List of the prehistoric life of Maine

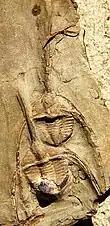
Fossils of the Ordovician-Silurian trilobite "Ampyx".

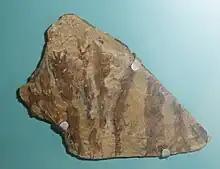
Fossilized foliage from the Early-Late Devonian club moss relative "Drepanophycus"

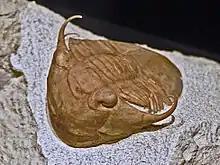
Fossil of the Middle Ordovician trilobite "Illaenus"

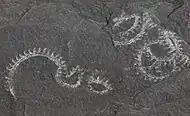
Fossils of the Early Devonian graptolite "Monograptus"

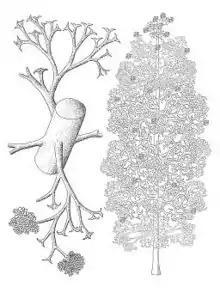
Life restoration of "Pertica".

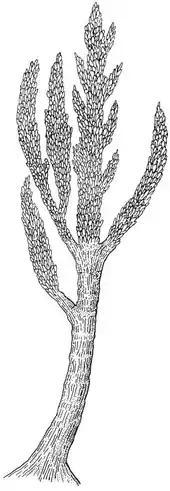
Life restoration with a conifer-like body plan of the Silurian-Late Devonian tree-like probable fungus "Prototaxites". John William Dawson (1888).

The Paleobiology Database records no known occurrences of Mesozoic fossils in Maine.